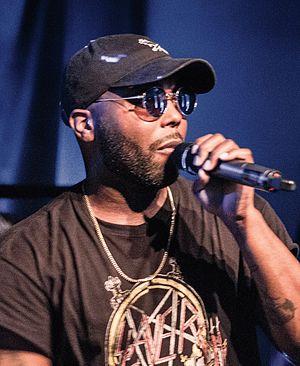
Jarren Benton, né le 26 octobre 1981 à Decatur dans l'État de Géorgie, est un rappeur américain originaire d'Atlanta.